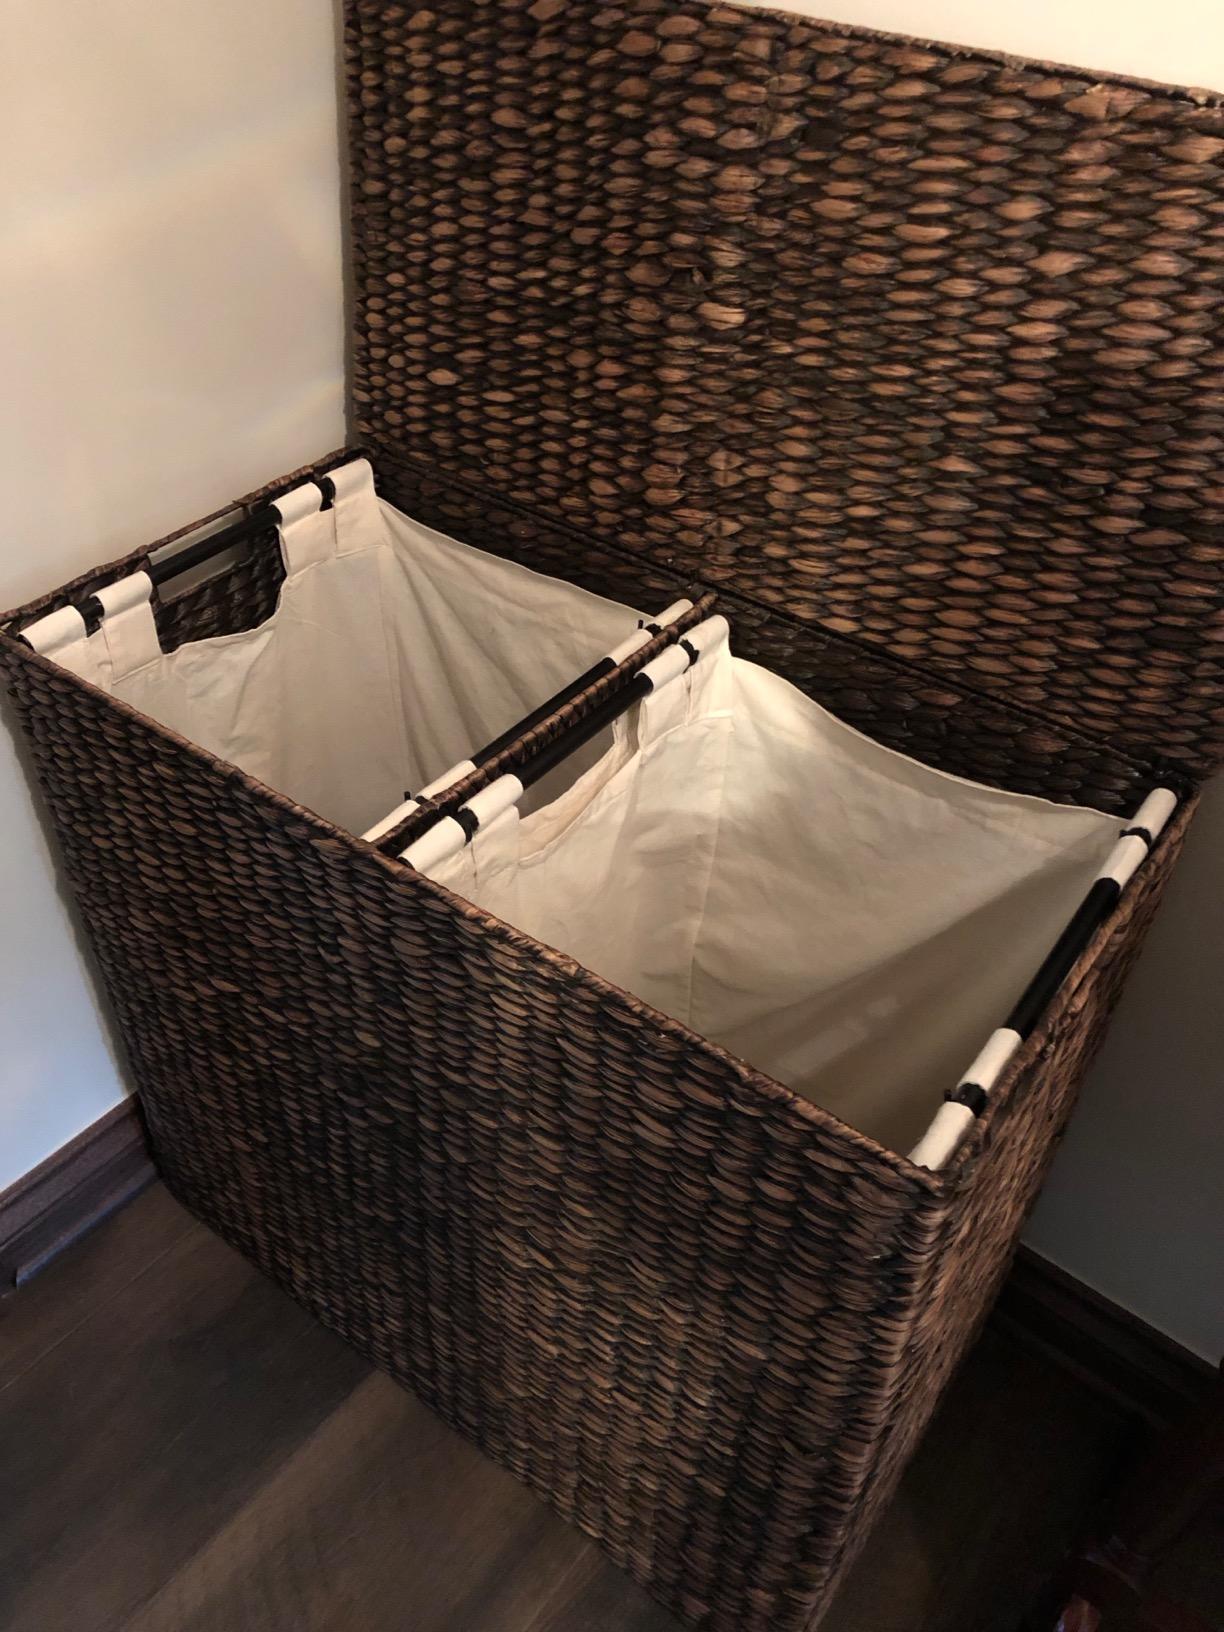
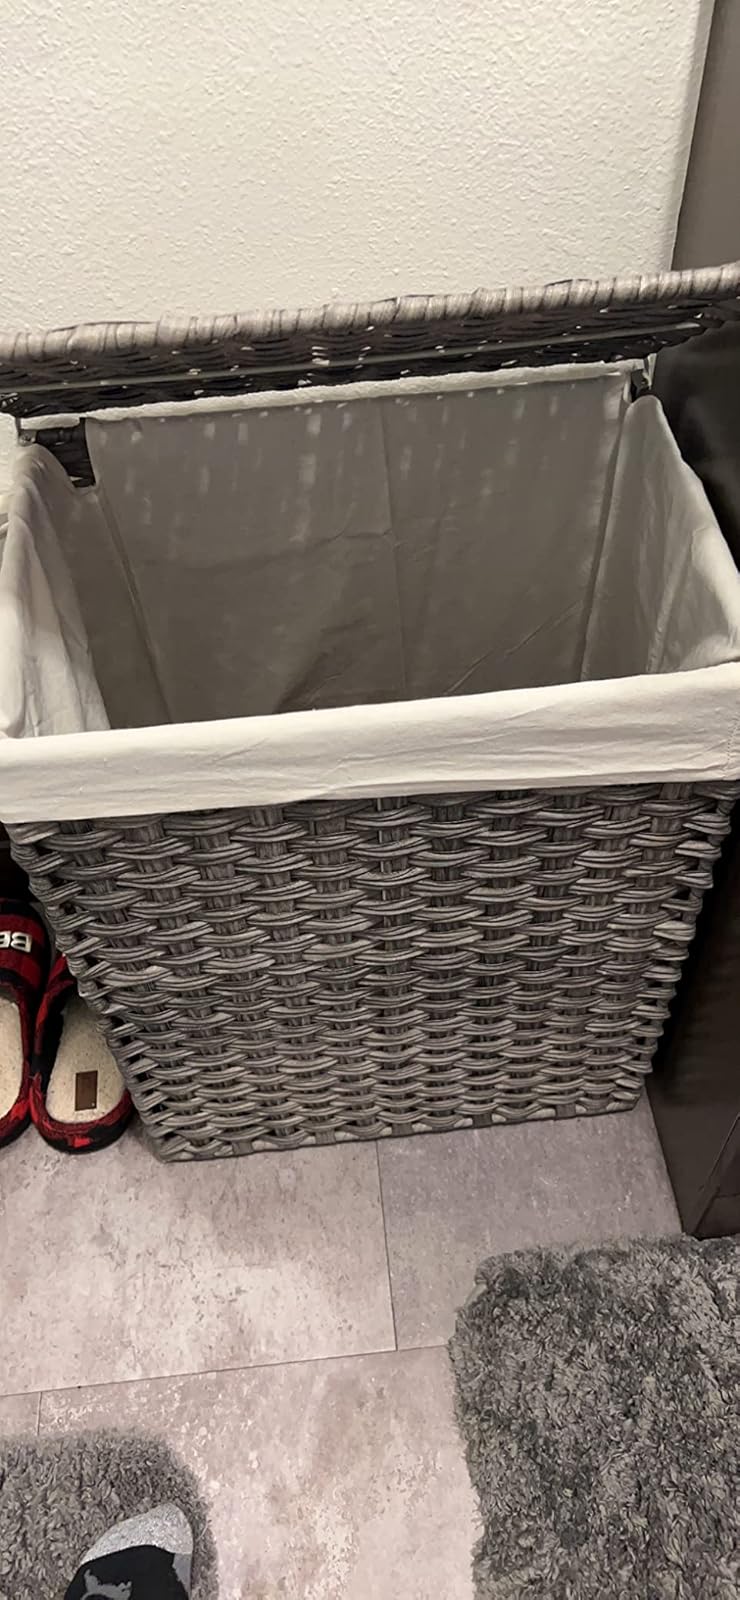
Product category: items_hamper
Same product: no